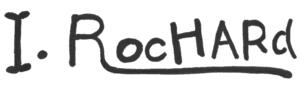
Irénée Rochard, signee
Irénée Félix René Rochard, né le 16 janvier 1906 à Villefranche-sur-Saône et mort le 29 mars 1984 à Paris, est un sculpteur animalier français.